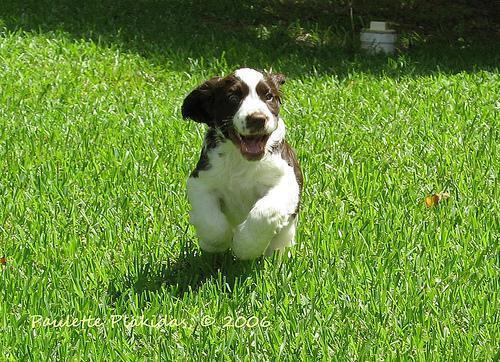
English_springer